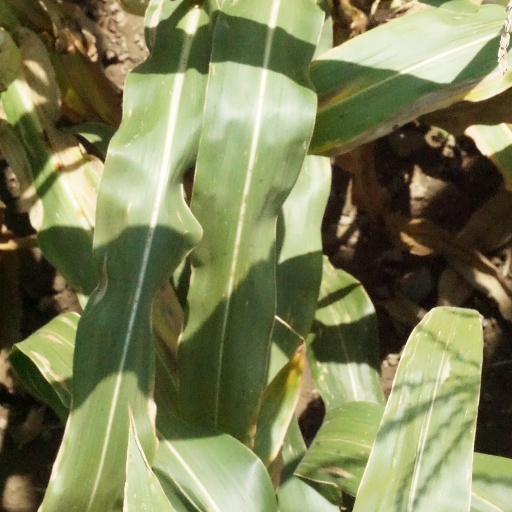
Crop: maize; corn